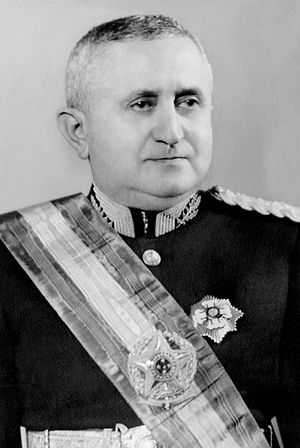
Brasiliens præsident / Præsidenter
Brasiliens præsident, officielt Den Føderative Republik Brasiliens præsident, er både statsoverhoved for og regeringschef i den føderale republik Brasilien. Præsidenten er leder af den føderale udøvende magt og øverstkommanderende for Brasiliens væbnede styrker.